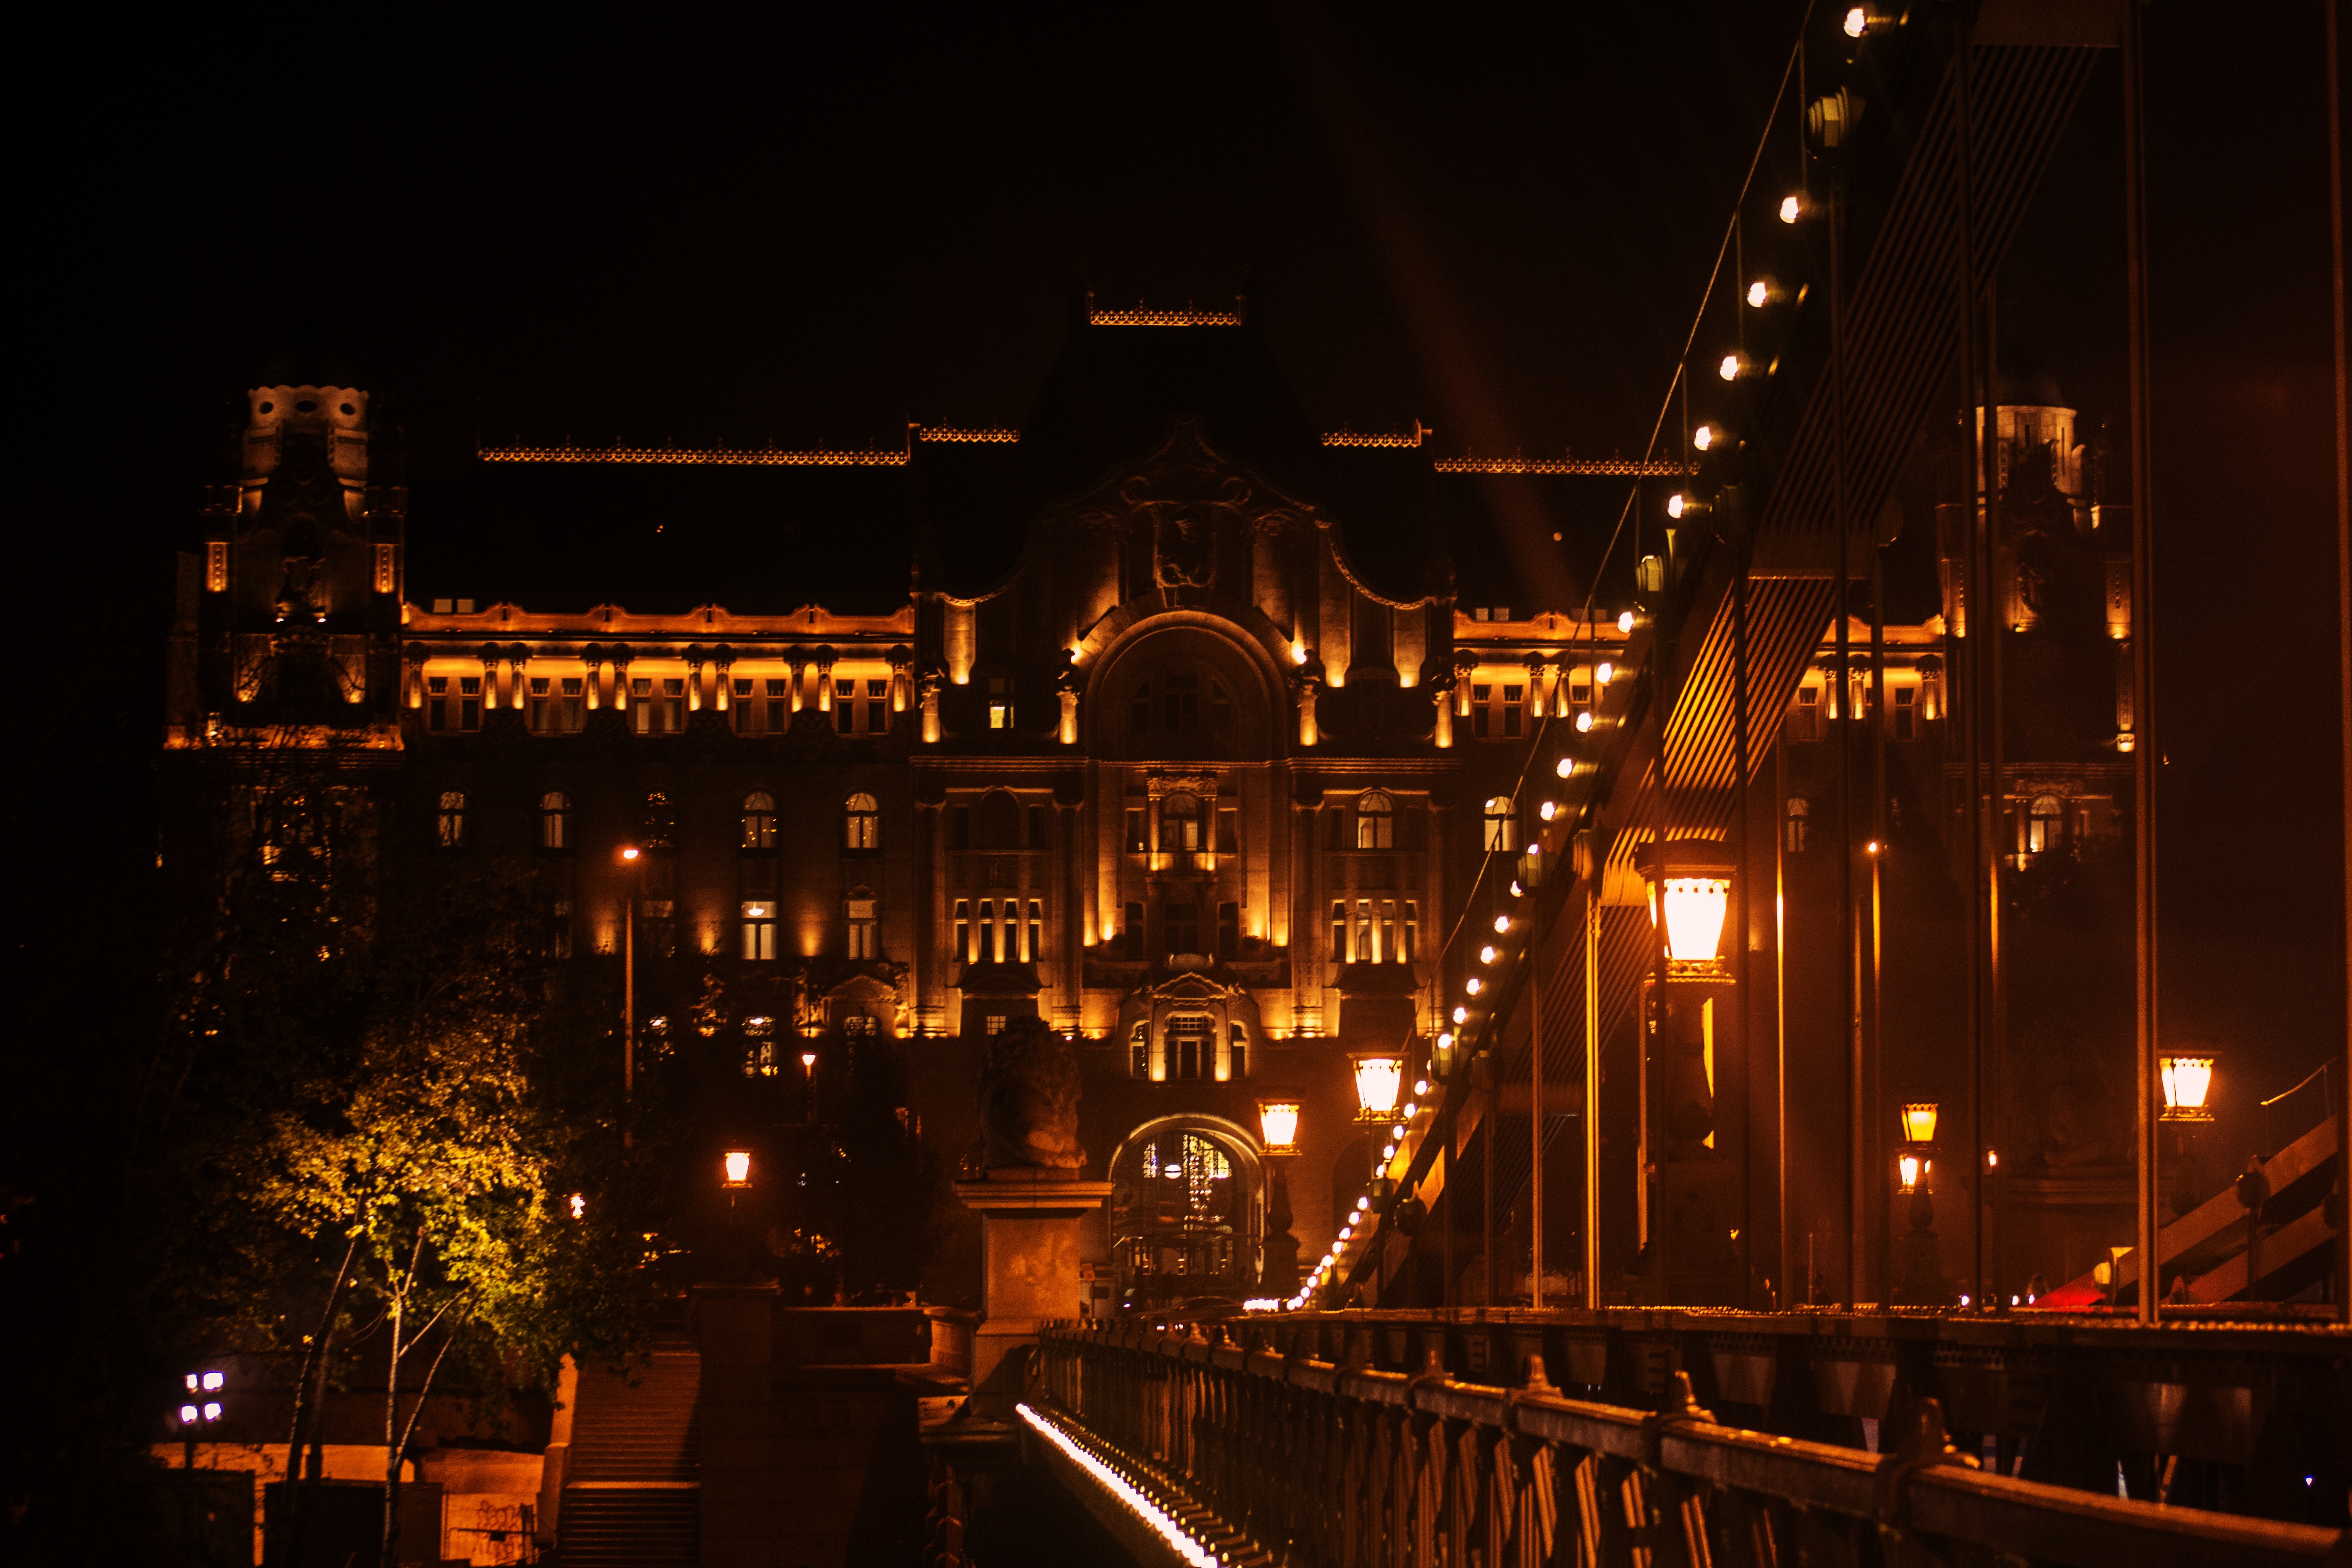
landscape, light, architecture, bridge, night, town, building, old, city, urban, cityscape, downtown, travel, dusk, evening, landmark, cozy, darkness, sightseeing, lighting, illuminated, capital, buda, budapest, hungary, european, famous, pest, hungarian, metropolis, magyar, urban area, budapest by night, danube bridge lights